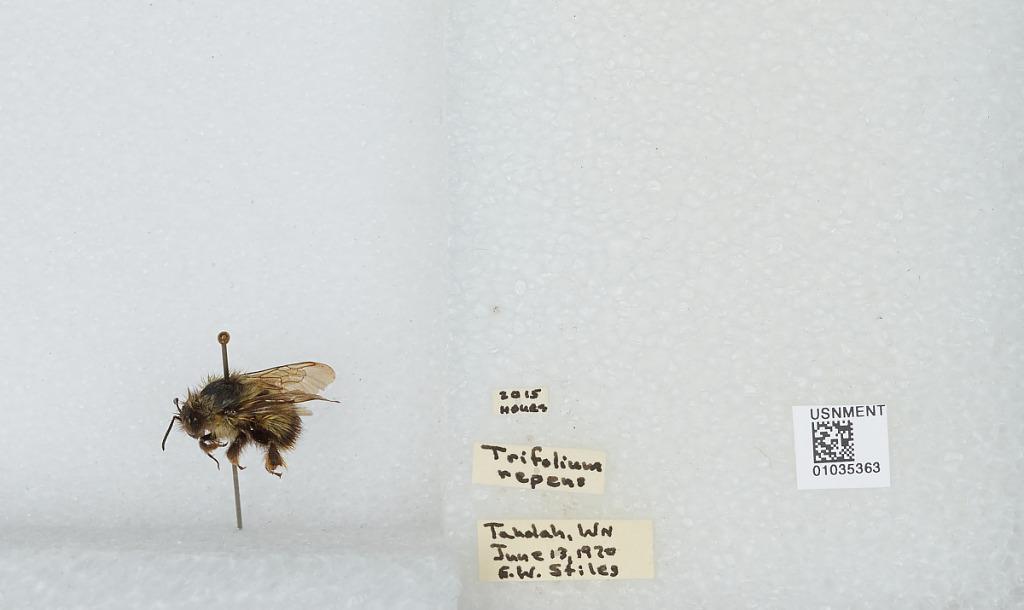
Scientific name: Bombus (Pyrobombus) mixtus Cresson
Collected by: E. Stiles
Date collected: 1970-6-13
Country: United States
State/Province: Washington
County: Grays Harbor
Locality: Taholah, located on the Quinault Indian Reservation
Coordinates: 47.3456, -124.288